Atelier Marie: The Alchemist of Salburg

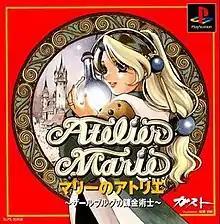
Cover of the PlayStation version

is a 1997 role-playing video game developed and published by Gust. The first entry in the "Atelier" series, it originally released for the PlayStation, then received ports and enhanced versions on other platforms. A remake for modern platforms, "Atelier Marie Remake", was released worldwide in 2023 by Koei Tecmo. Following the efforts of alchemist-in-training Marie to pass an exam within five years, the gameplay focuses on exploring for materials to create alchemical recipes, and completing story missions and requests within the in-game time limit.